Charley Williams

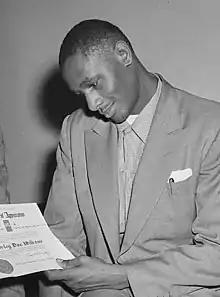
Williams in 1951

Charles Edward "Doc" Williams (February 4, 1928 – October 30, 2009) was an American professional boxer who was active during the 1940s and 1950s.